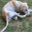
Label: dog